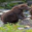
Label: bear